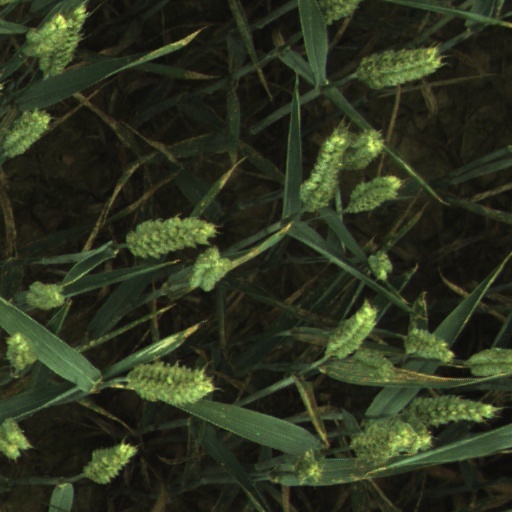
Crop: wheat